Hieronymus Makofsky

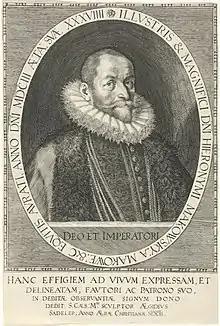
Portrait of Hieronymus Makowsky (1603), engraved by Aegidius Sadeler

Hieronymus Makofsky or Makowsky (c. 1565–1630) was a Bohemian knight and a gentleman of the privy chamber to Emperor Rudolph II. He is thought to have had a homoerotic (although not necessarily sexual) relationship with the emperor.